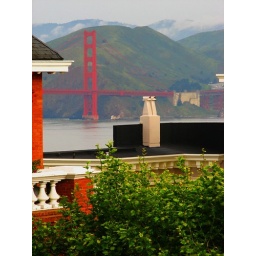
the golden gate bridge shot from near the top of divisadero street - pacific heights, san francisco, california